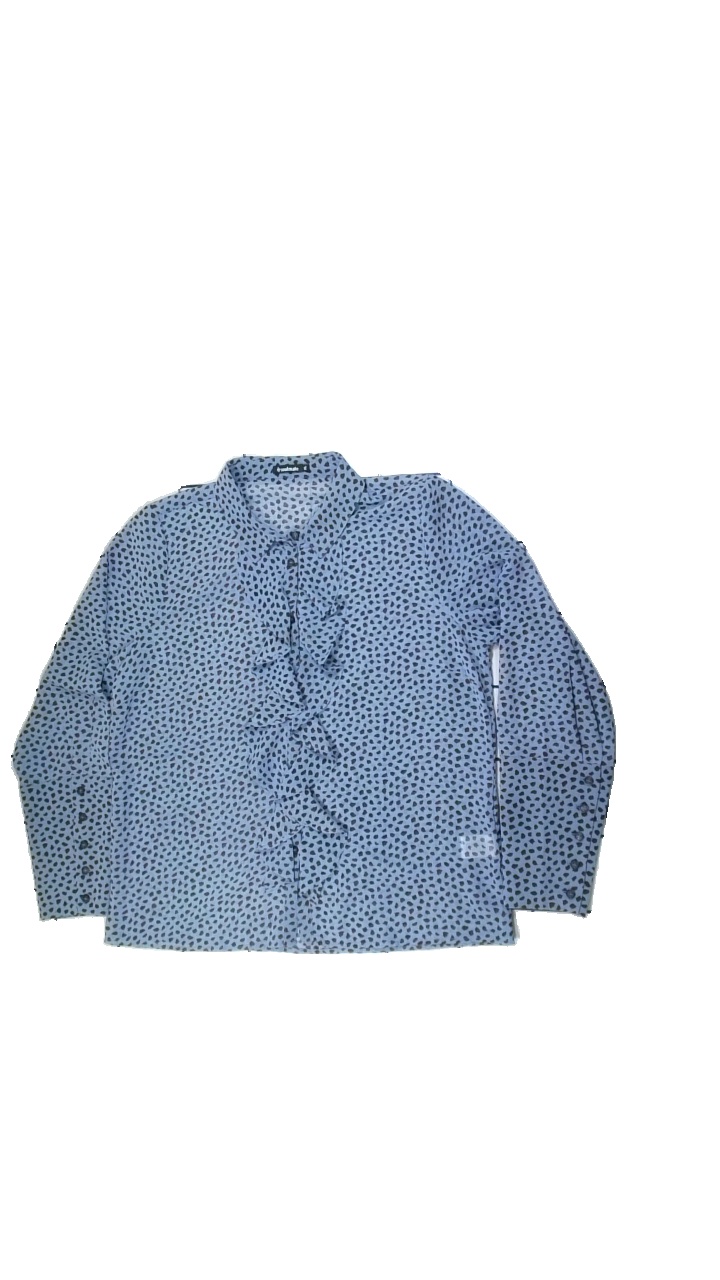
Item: Blouse (Ladies)
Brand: Soulmate
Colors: Blue, Black
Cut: Loose
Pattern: Dots
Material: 100% polyester
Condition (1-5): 3
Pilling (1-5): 5
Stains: Major
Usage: Export
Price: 50-100